Lower Rio Grande Valley Development Council

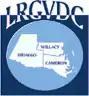
Logo

The Lower Rio Grande Valley Development Council (LRGVDC) is a voluntary association of cities, counties and special districts in the Rio Grande Valley region of southern Texas.